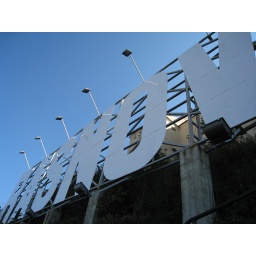
They too, had a light up sign proclaiming their town name. This one was just below the castle